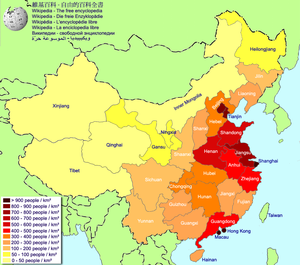
Cet article dresse une liste des subdivisions de la République populaire de Chine par densité de population.